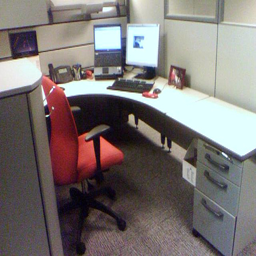
A office desk with a red office chair and two desktop computers.
A corner cubicle office has a red chair.
A clean office holds a desk, computer, telephone and office chair.
n office cubicle with a red office chair
An office cubicle with a desk, chair, and computer.